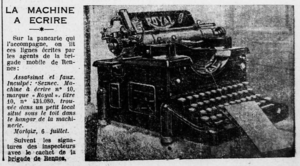
La machine à écrire, pièce à conviction dans l'affaire Seznec, photographiée lors du procès. Photographie publiée par le quotidien Ouest-Eclair le 26 août 1924
L’affaire Seznec est une affaire criminelle dans laquelle Guillaume Seznec est reconnu coupable, en 1924, du meurtre de Pierre Quéméneur, conseiller général du Finistère, et de faux en écriture privée. Par la suite, le jugement a fait l’objet de neuf demandes de révision, toutes rejetées.
Pierre Bonny, né le 25 janvier 1895 à Bordeaux et fusillé le 26 décembre 1944 au fort de Montrouge lors de l'épuration, est un policier français devenu célèbre durant l'entre-deux-guerres, au sein de la Sûreté générale : son nom est d'abord associé à de retentissantes affaires criminelles et politico-financières, dont beaucoup ont été oubliées depuis tandis que d'autres, telles les affaires Seznec, Stavisky et Prince, ont marqué les mémoires.